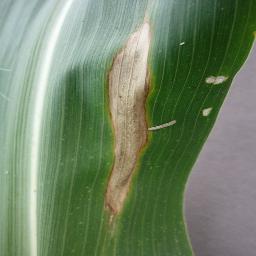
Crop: corn
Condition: (maize)_northern_blight